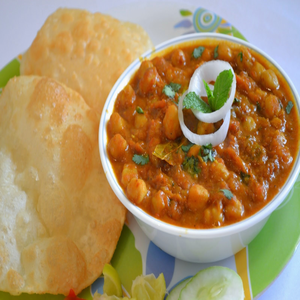
Dish: cholebhature